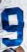
Number: 9